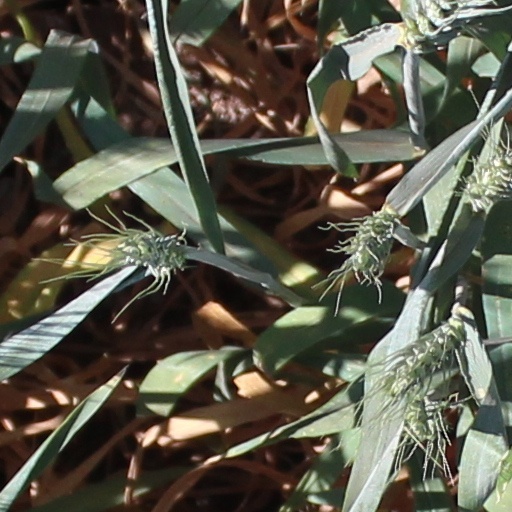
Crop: wheat